Tapestry

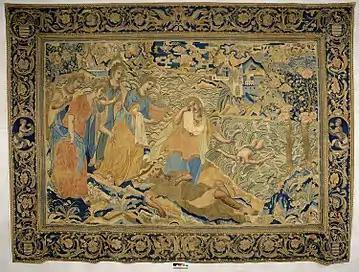
"The Death of Polydorus", 1620s

Tapestries were commissioned in the Netherlands by rulers across Europe, from King Henry VIII in England, to Pope Leo X and Sigismund II Augustus of Poland and Lithuania. Ownership of smaller tapestries was also spreading more widely through the nobility and bourgeoisie. From 1528 tapestries of larger sizes made in Brussels had to be so marked, and with the maker's or dealer's mark, making the task of the historian much easier. After an agreement between the relevant guilds in 1476, the cartoons for the main designs had to be supplied by a member of the painters' guild, while the weavers could elaborate these with detail, especially in "millefeur" designs. This ensured a high quality of design for Brussels pieces.